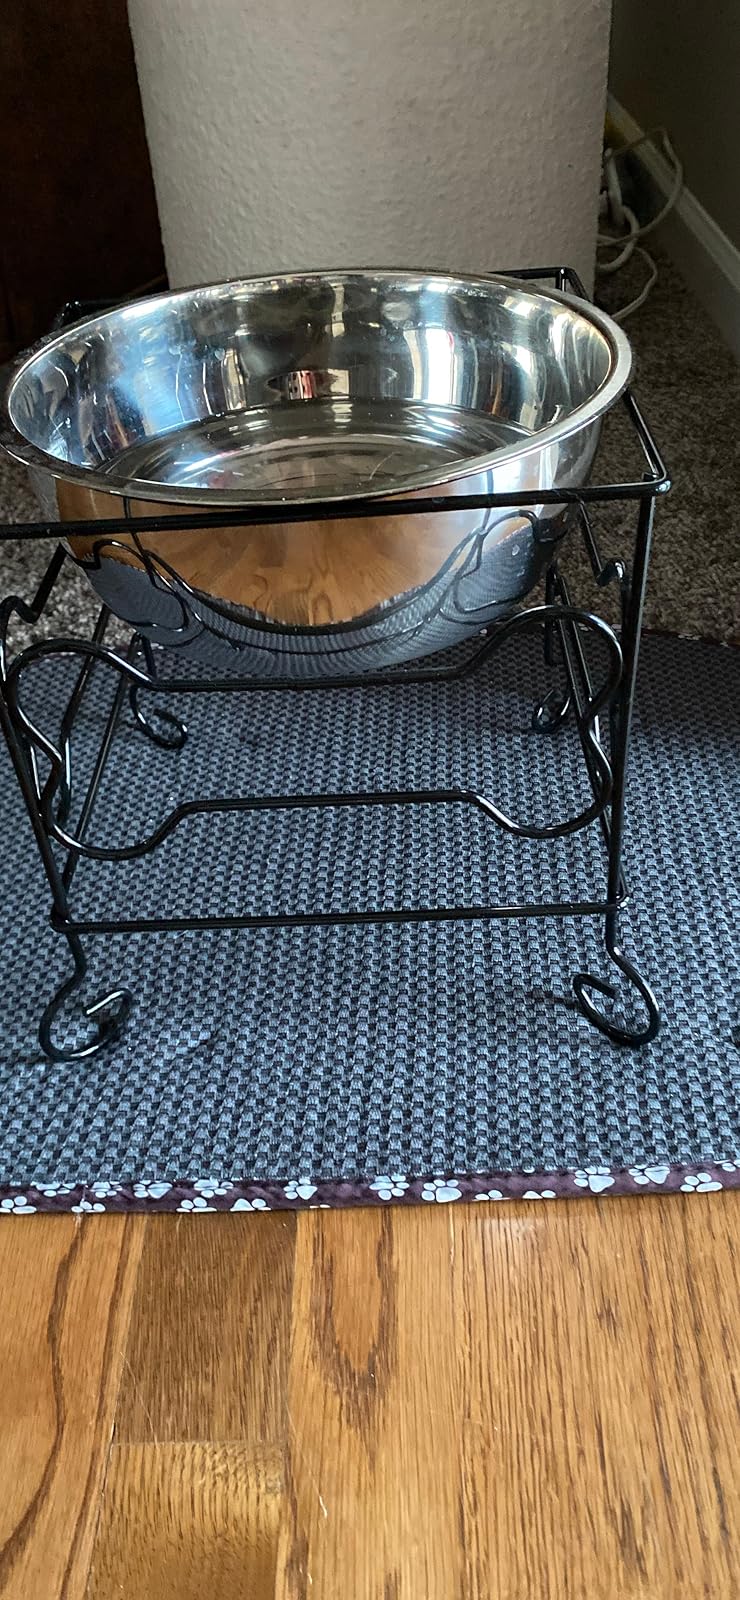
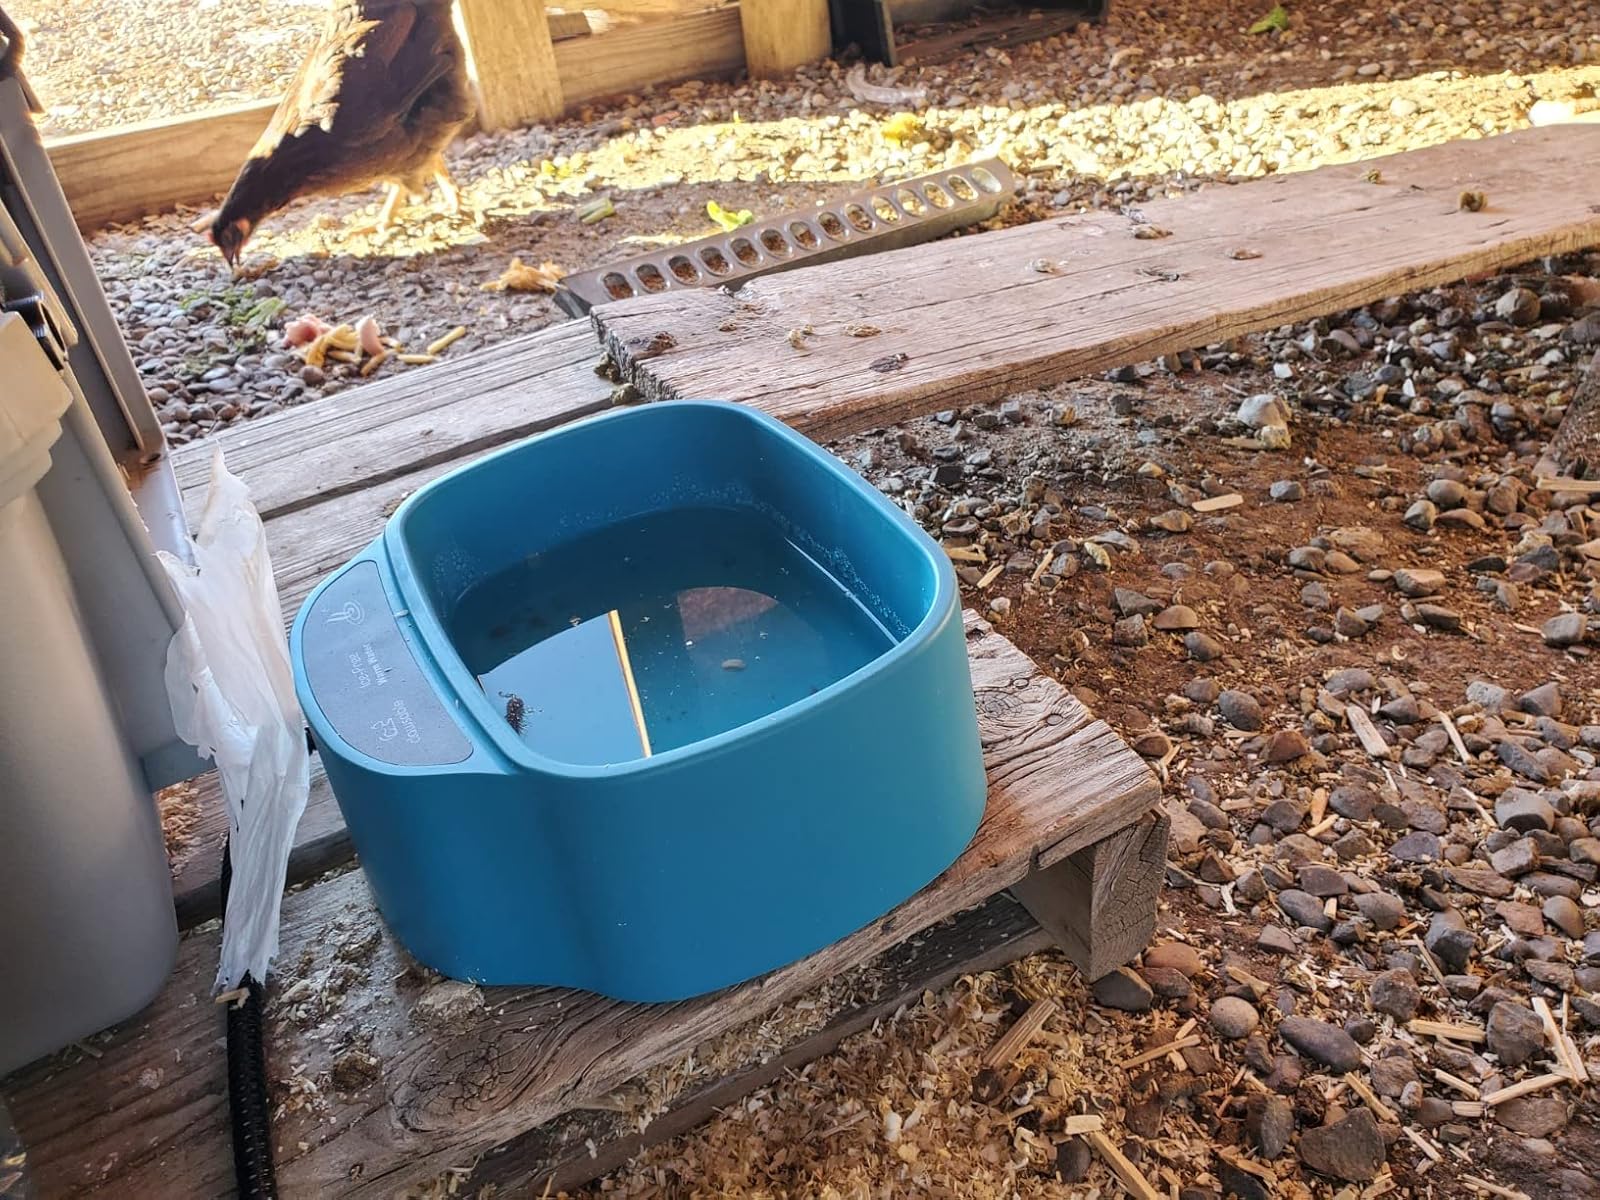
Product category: items_bowl
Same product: no